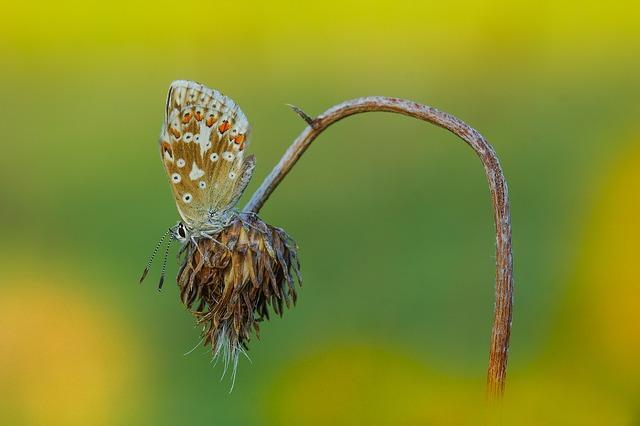
butterfly